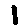
Label: 1